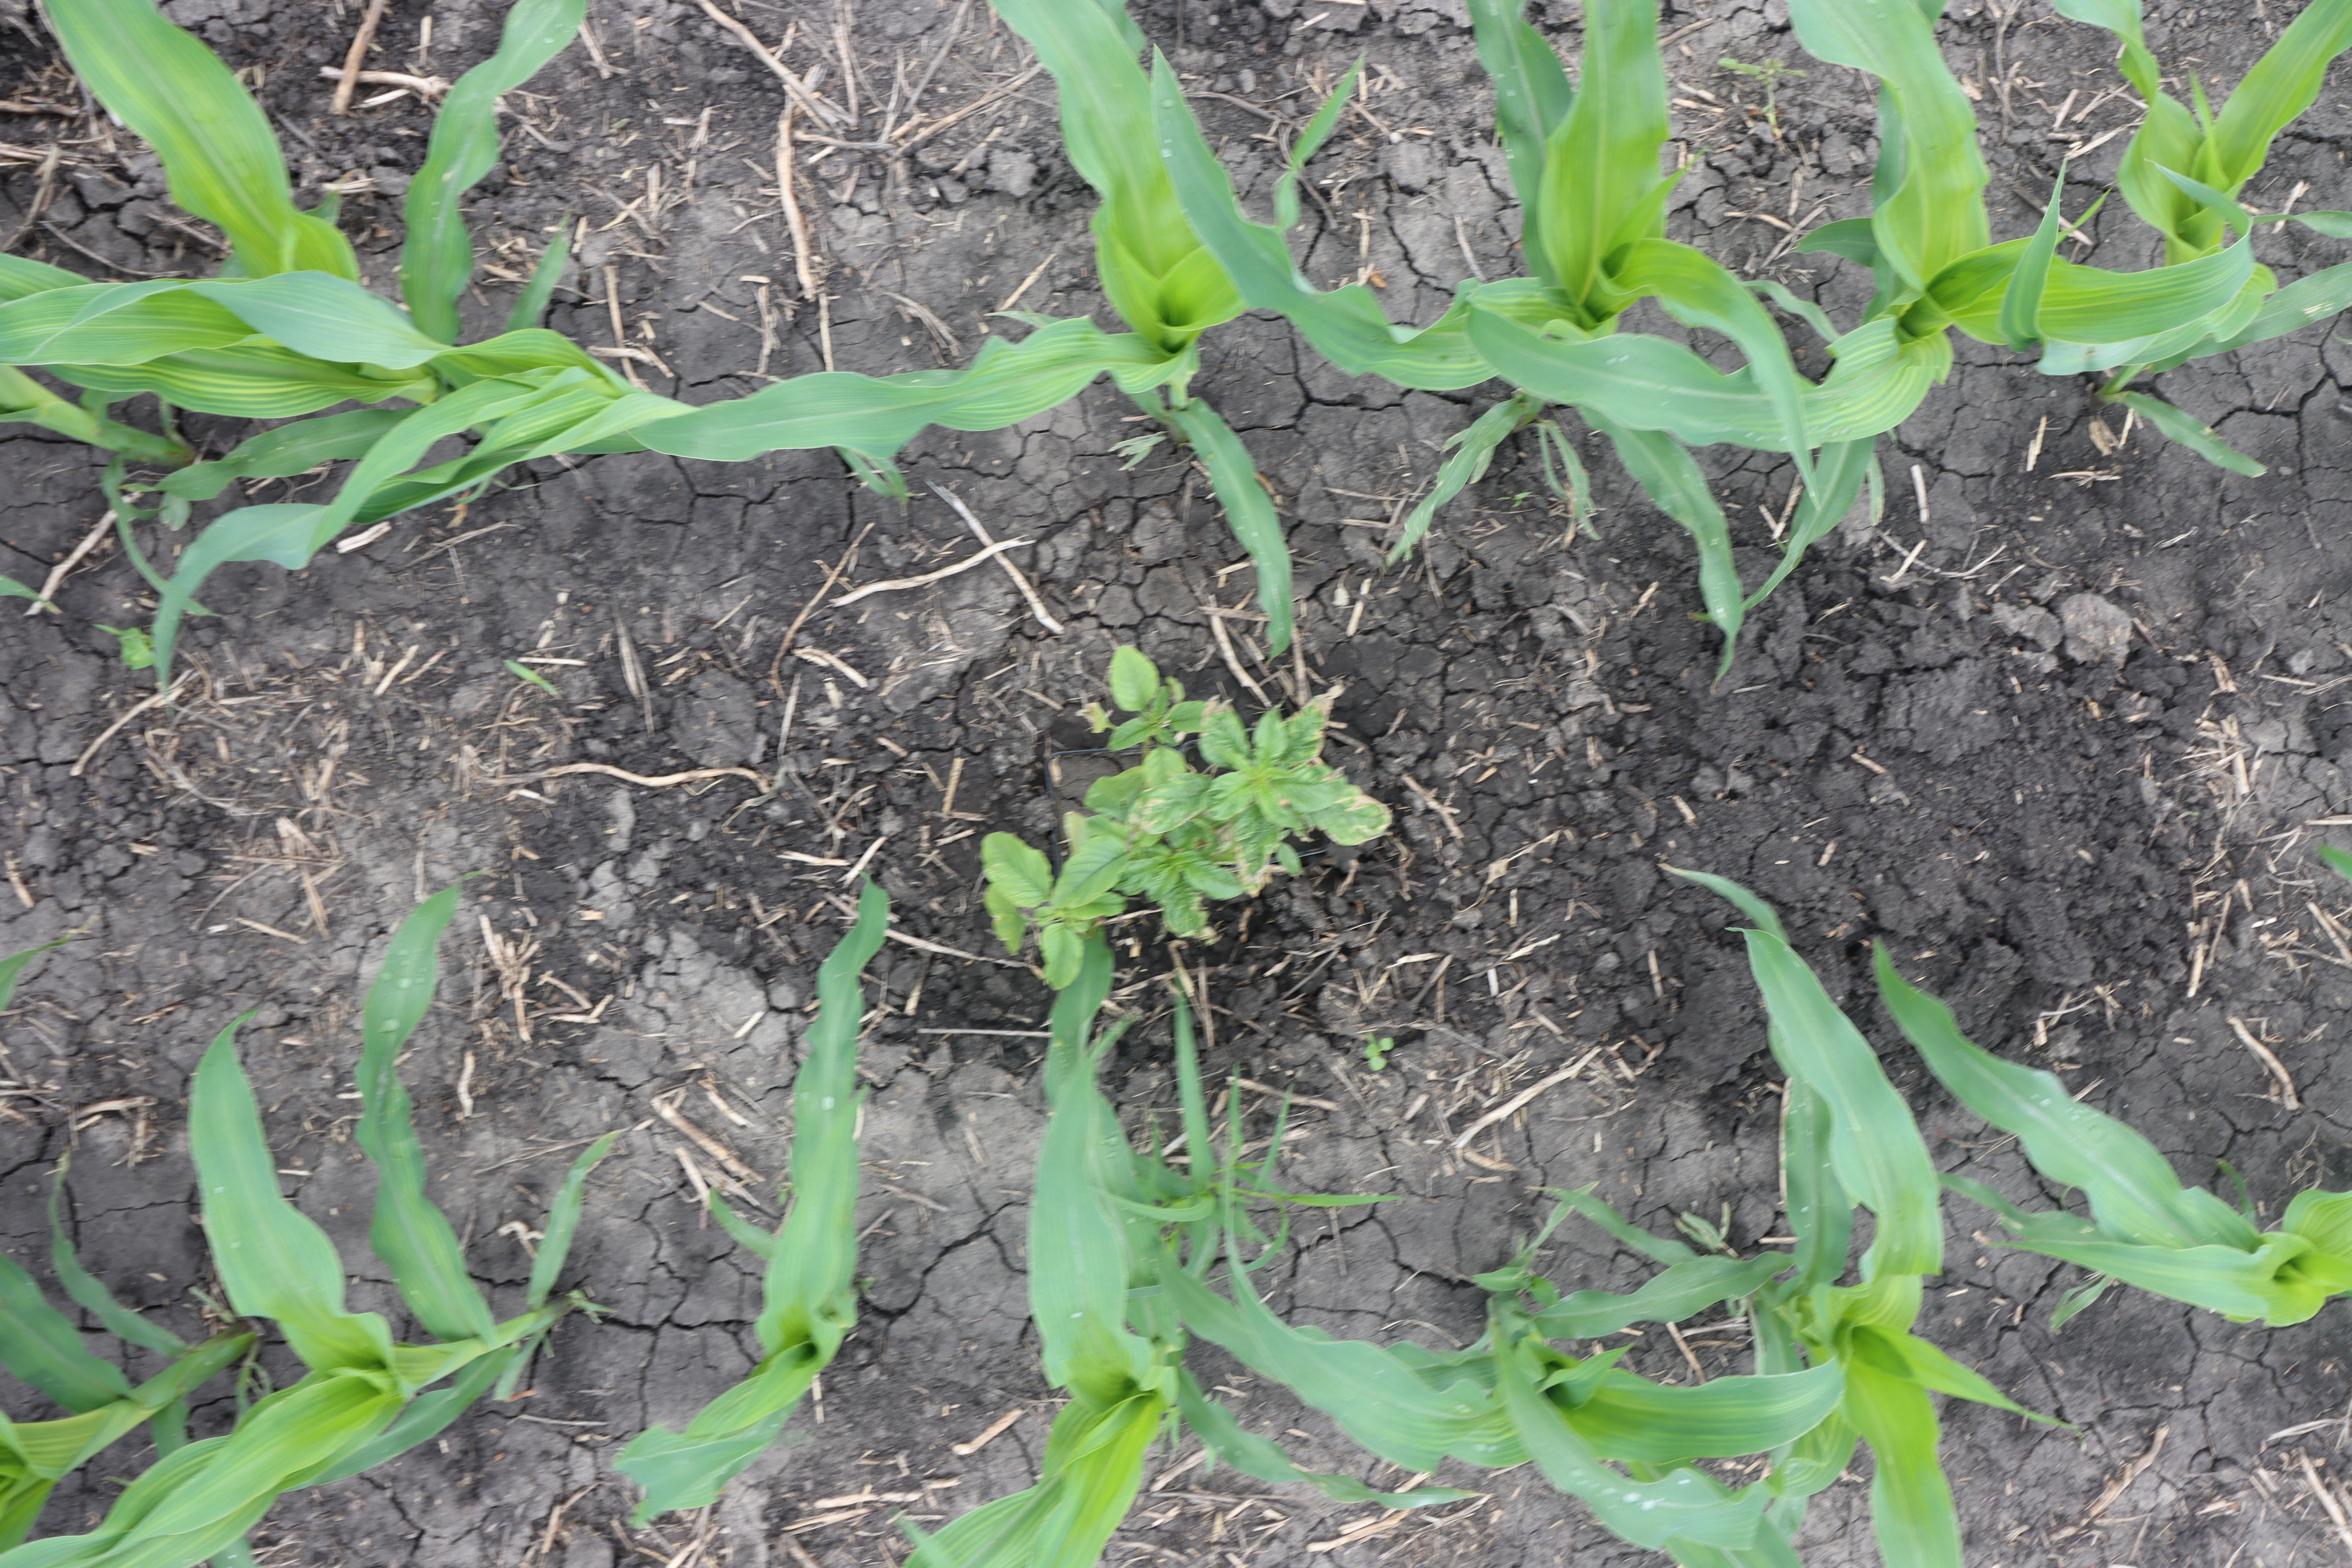
Crop: Corn
Objects: Corn, Corn, Corn, Corn, Corn, Corn, Corn, Corn, Corn, Waterhemp